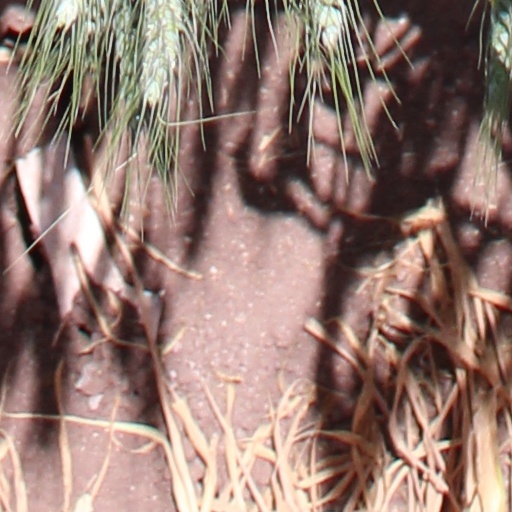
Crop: wheat